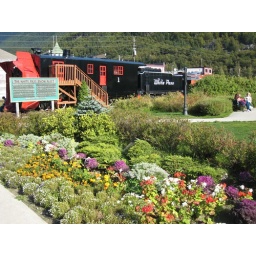
A flower garden near downtown Skagway with old rail cars from the White Pass &amp;amp; Yukon Route